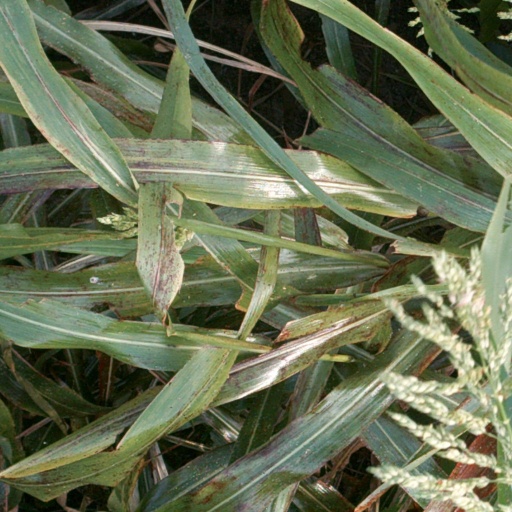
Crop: sorghum